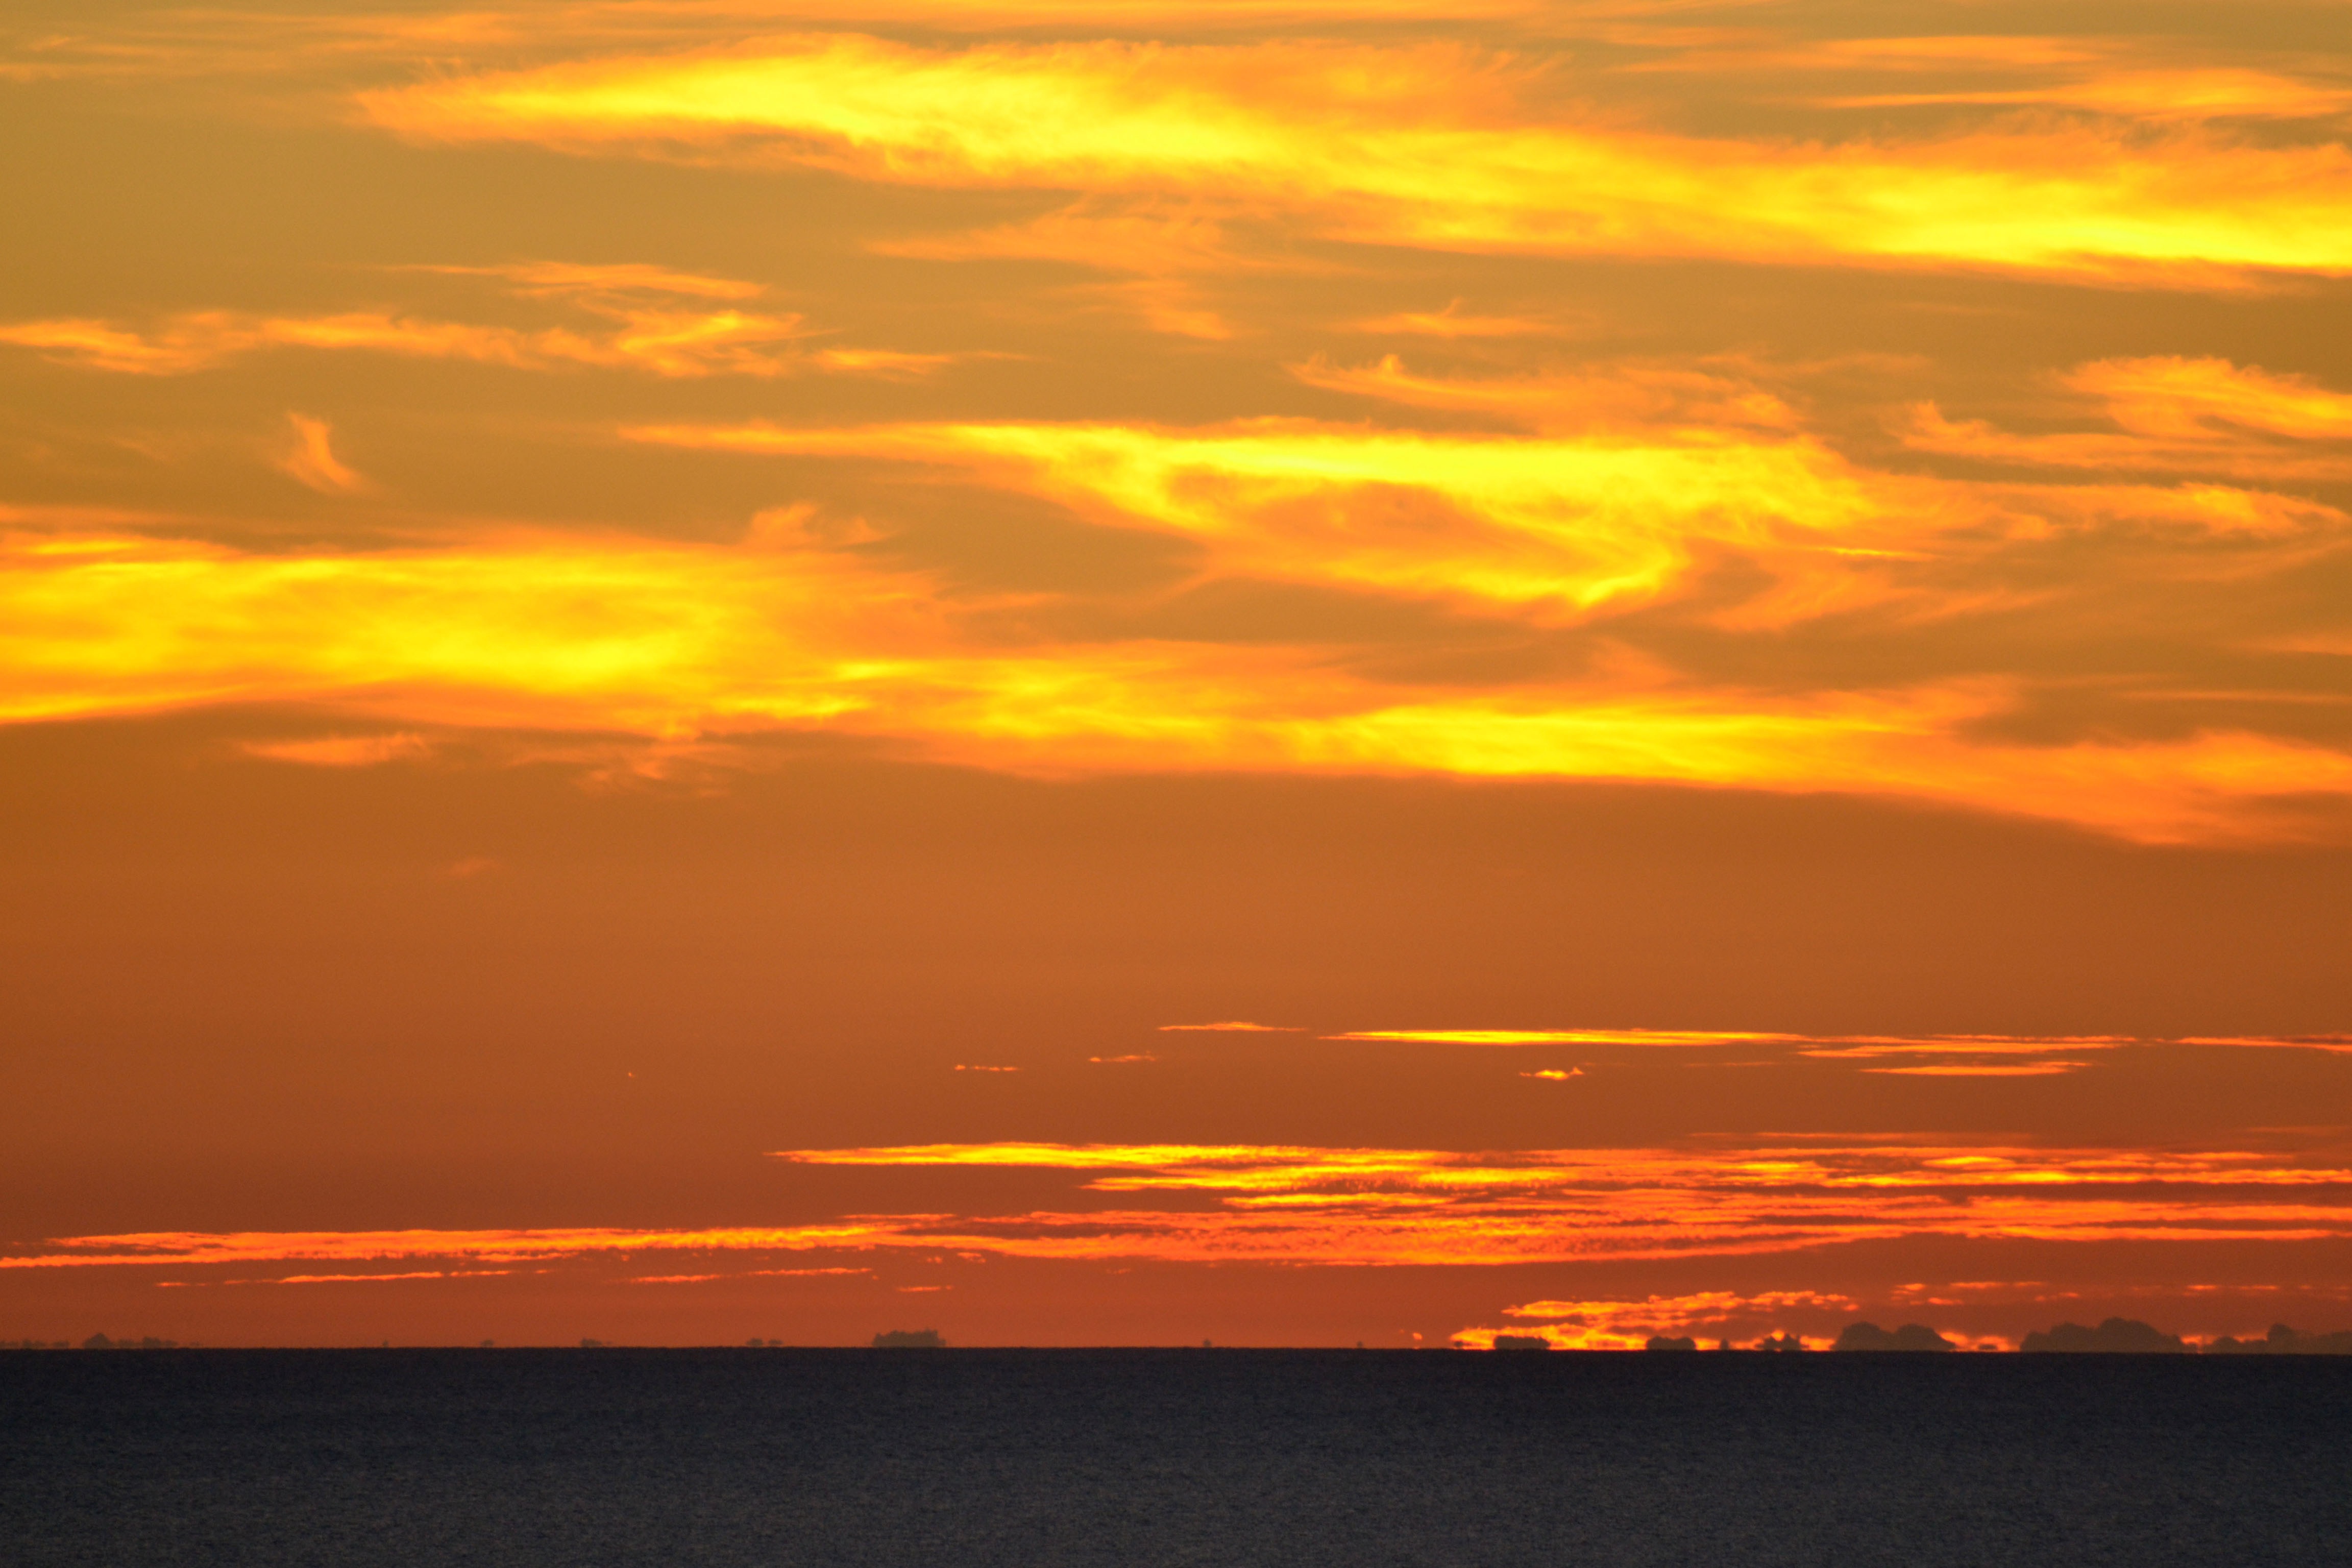
beach, sea, coast, nature, ocean, horizon, cloud, sky, sun, sunrise, sunset, morning, dawn, atmosphere, dusk, evening, red, scenic, clouds, spain, afterglow, red sky at morning